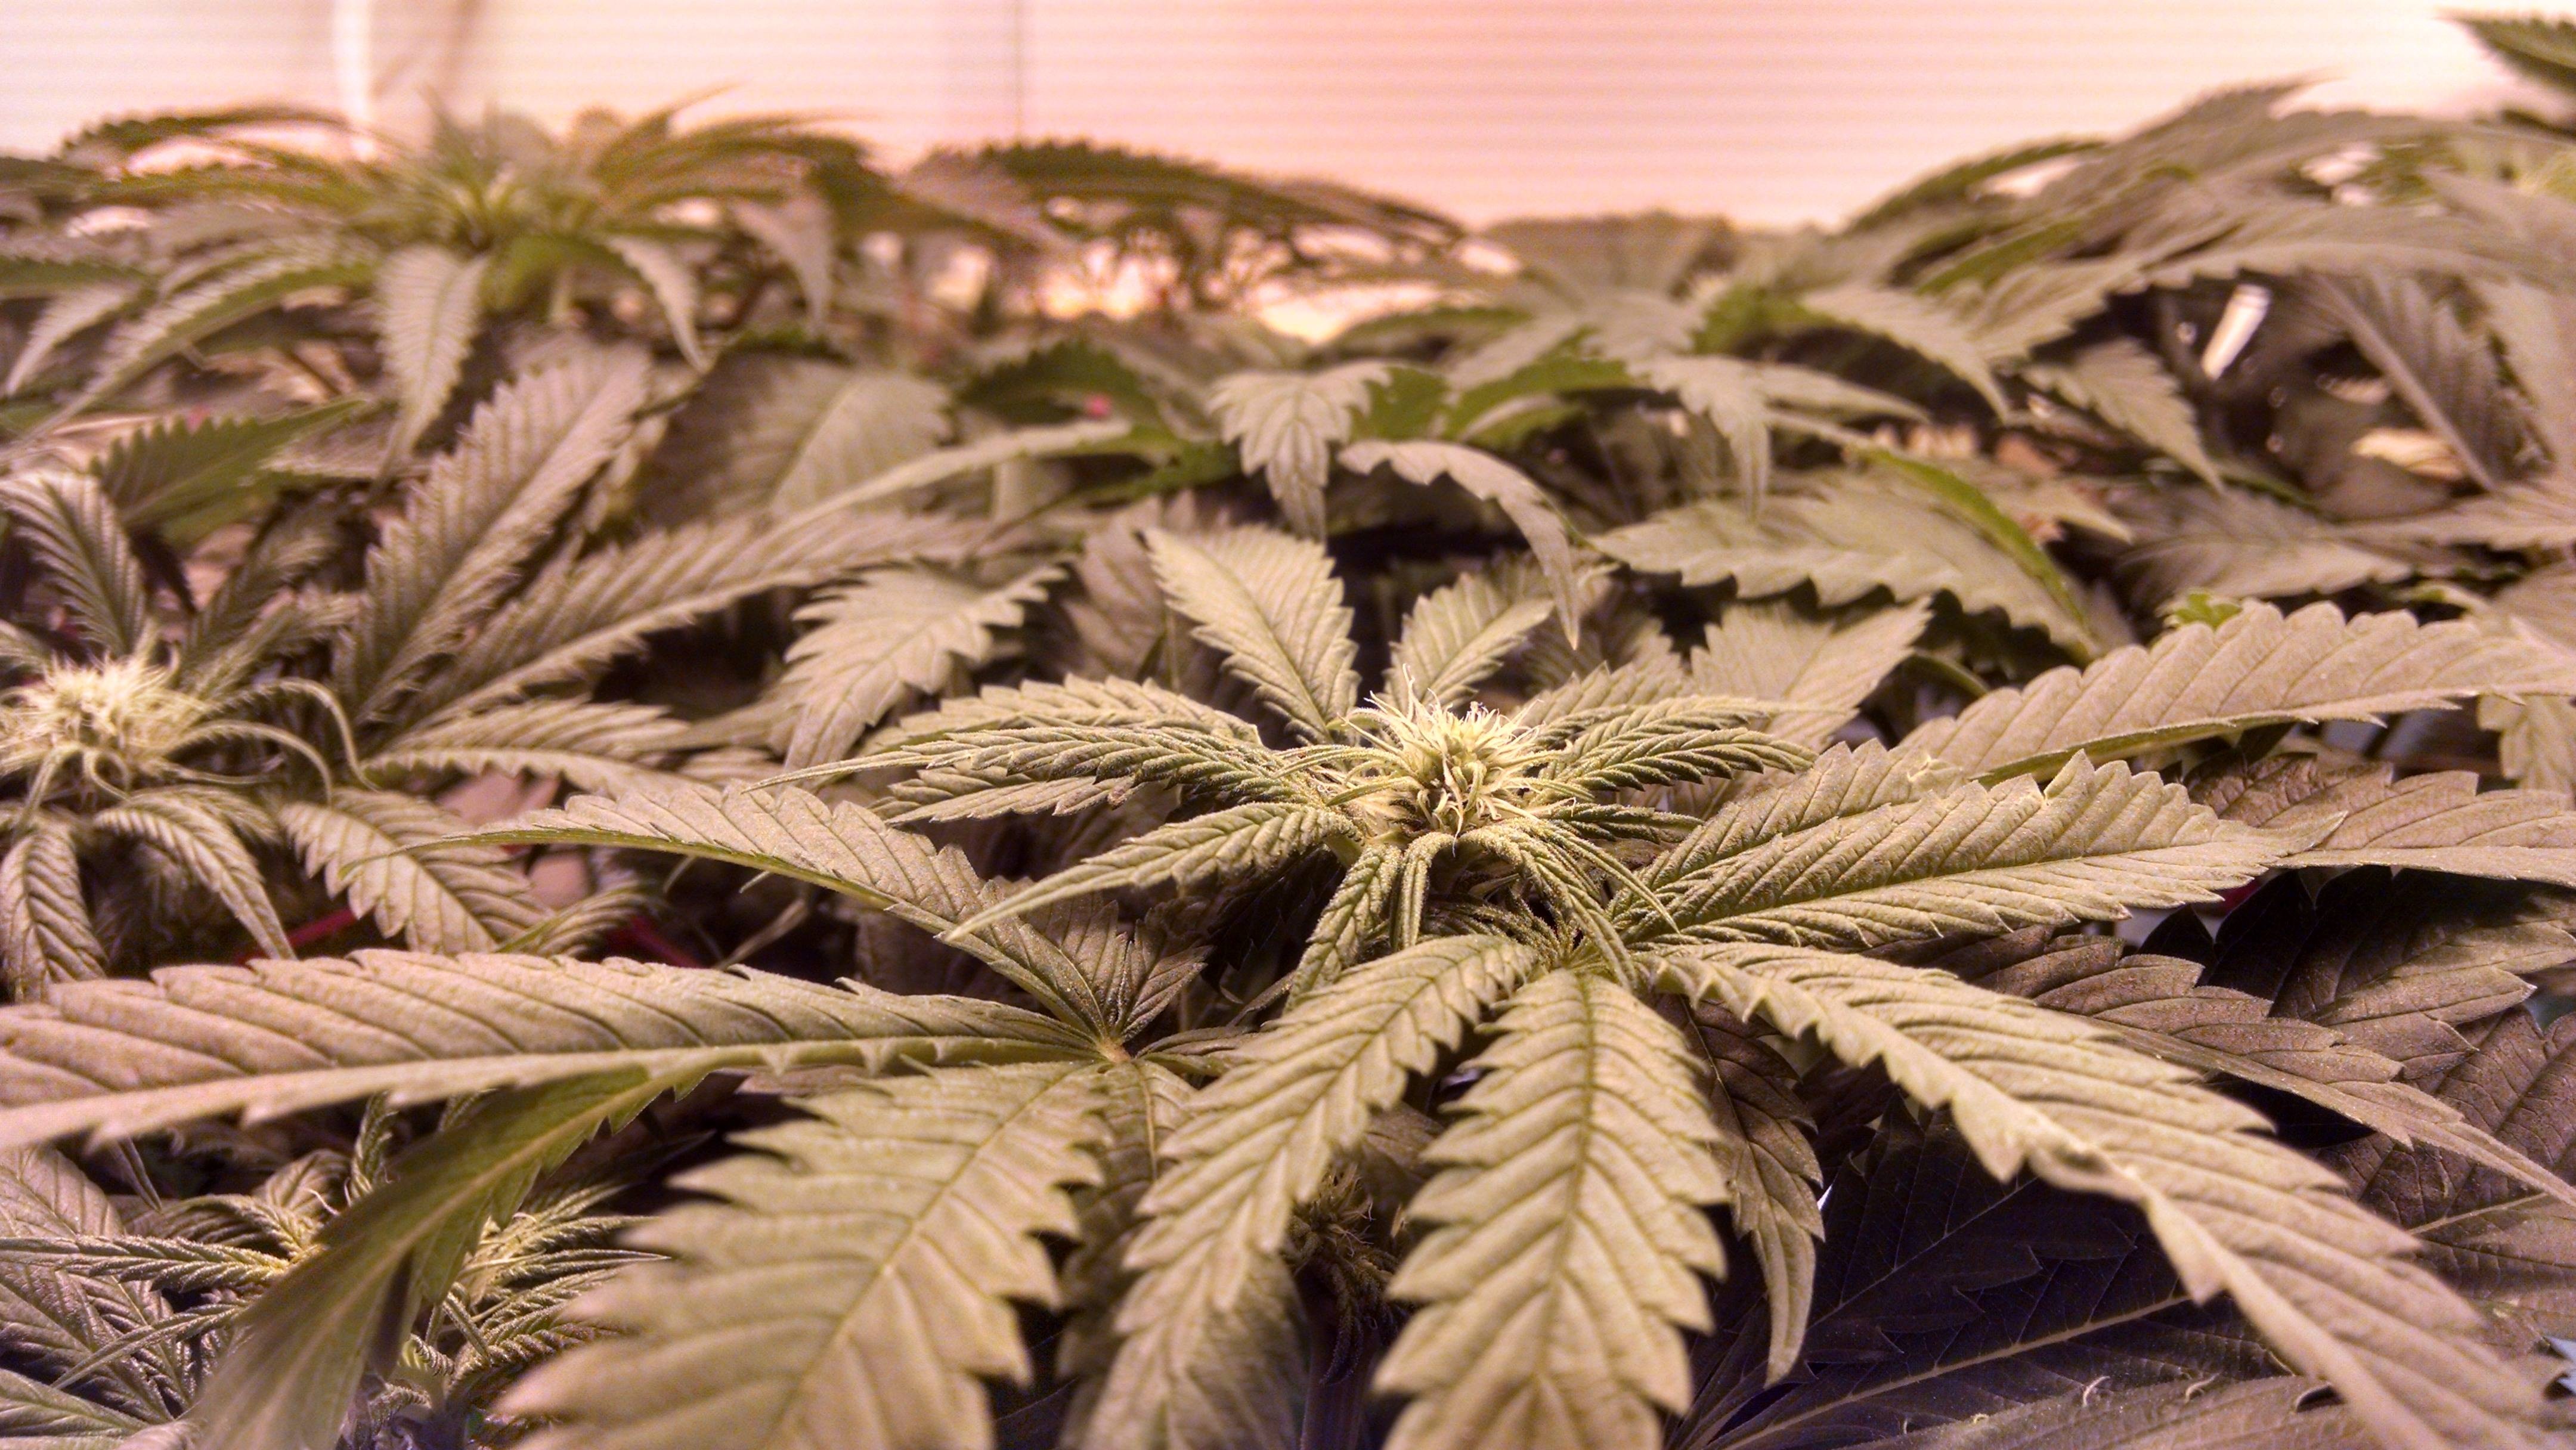
plant, leaf, flower, produce, soil, botany, weed, marijuana, cannabis, ganja, medicinal, flowering plant, natural medicine, land plant